Same-sex marriage in Maryland

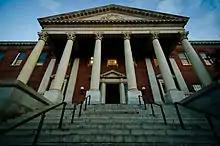
The Maryland State House, the meeting place of the Maryland General Assembly in Annapolis

Maryland holds a unique place in the history of same-sex marriage in the United States. In 1973, it became the first U.S. state in the nation to define marriage as "a union between a man and a woman", expressly banning same-sex marriage. The Maryland General Assembly passed the law a short time after voters in the state ratified Article 46 of the Maryland Declaration of Rights, commonly referred to as the Equal Rights Amendment, in November 1972. The constitutional provision prohibited discrimination in equality of rights on the basis of sex. In 1975, a marriage license was issued to two women, Michele Bernadette Bush and Paulette Camille Hill, in Montgomery County. Although the county clerk had issued the license and Attorney General Francis B. Burch had published an opinion that county officials could not challenge the validity of the marriage, the license was later revoked.